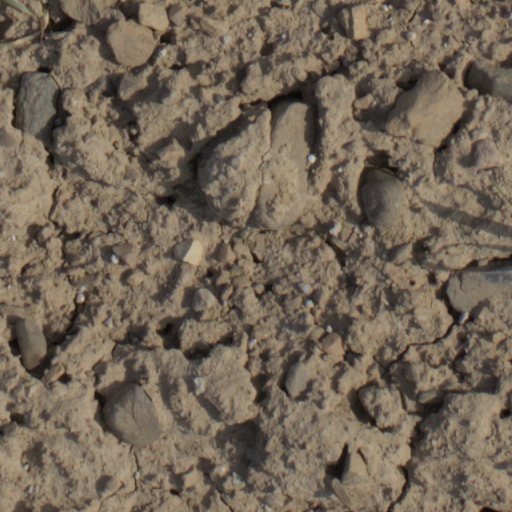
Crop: wheat